C. B. Williams

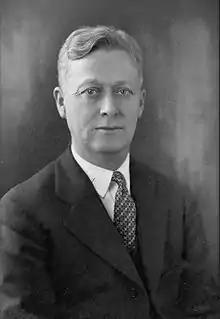
Image of C.B. Williams

Carrington Bonsor Williams FRS (7 October 1889 – 12 July 1981) better known as C. B. Williams or just "C.B." to friends, was an English entomologist and ecologist. He contributed to studies on insect migration, statistical approaches to ecology and biogeography.